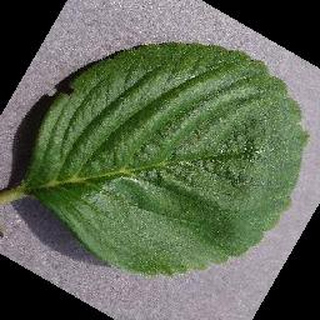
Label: healthy_strawberry